Tomás Frías

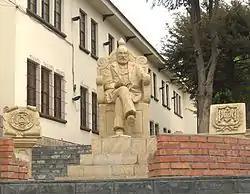
Statue erected in memory of Frías in front of the Tomás Frías Autonomous University.

When the War of the Pacific began, Frías offered his services and was given the position of Minister Plenipotentiary to France. Once in Paris, he asked for a wage cut in order to support the war effort. Once his services had concluded, he retired to Florence and spent the rest of his days there. It is said that, sensing his death, he asked the manager of the hotel he lived in to prepare a warm bath for him. After washing, he is said to have uttered: "Now let us wait for death". He died on 10 May 1884. Days after his death, his remains were transported back to Bolivia and were buried in his native Potosí.